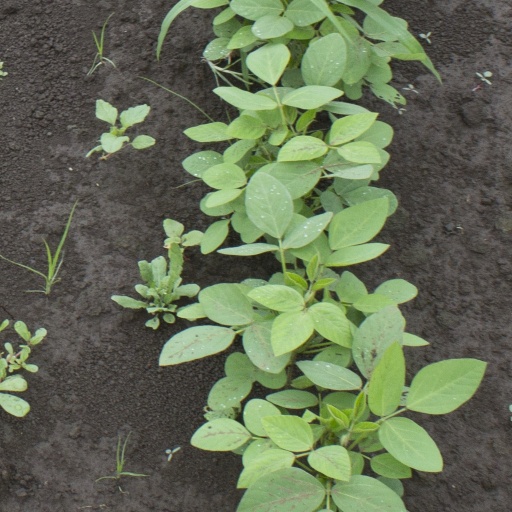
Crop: soybean